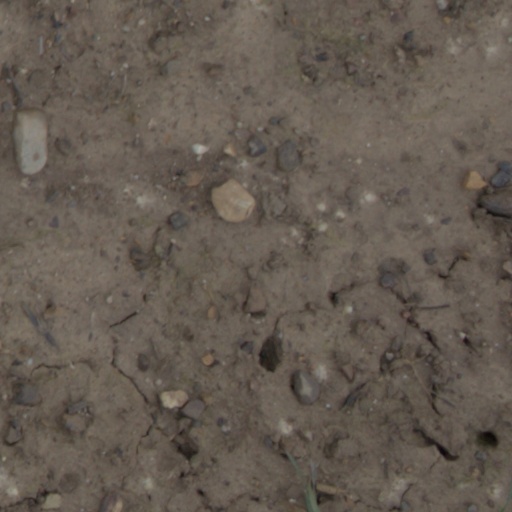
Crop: wheat